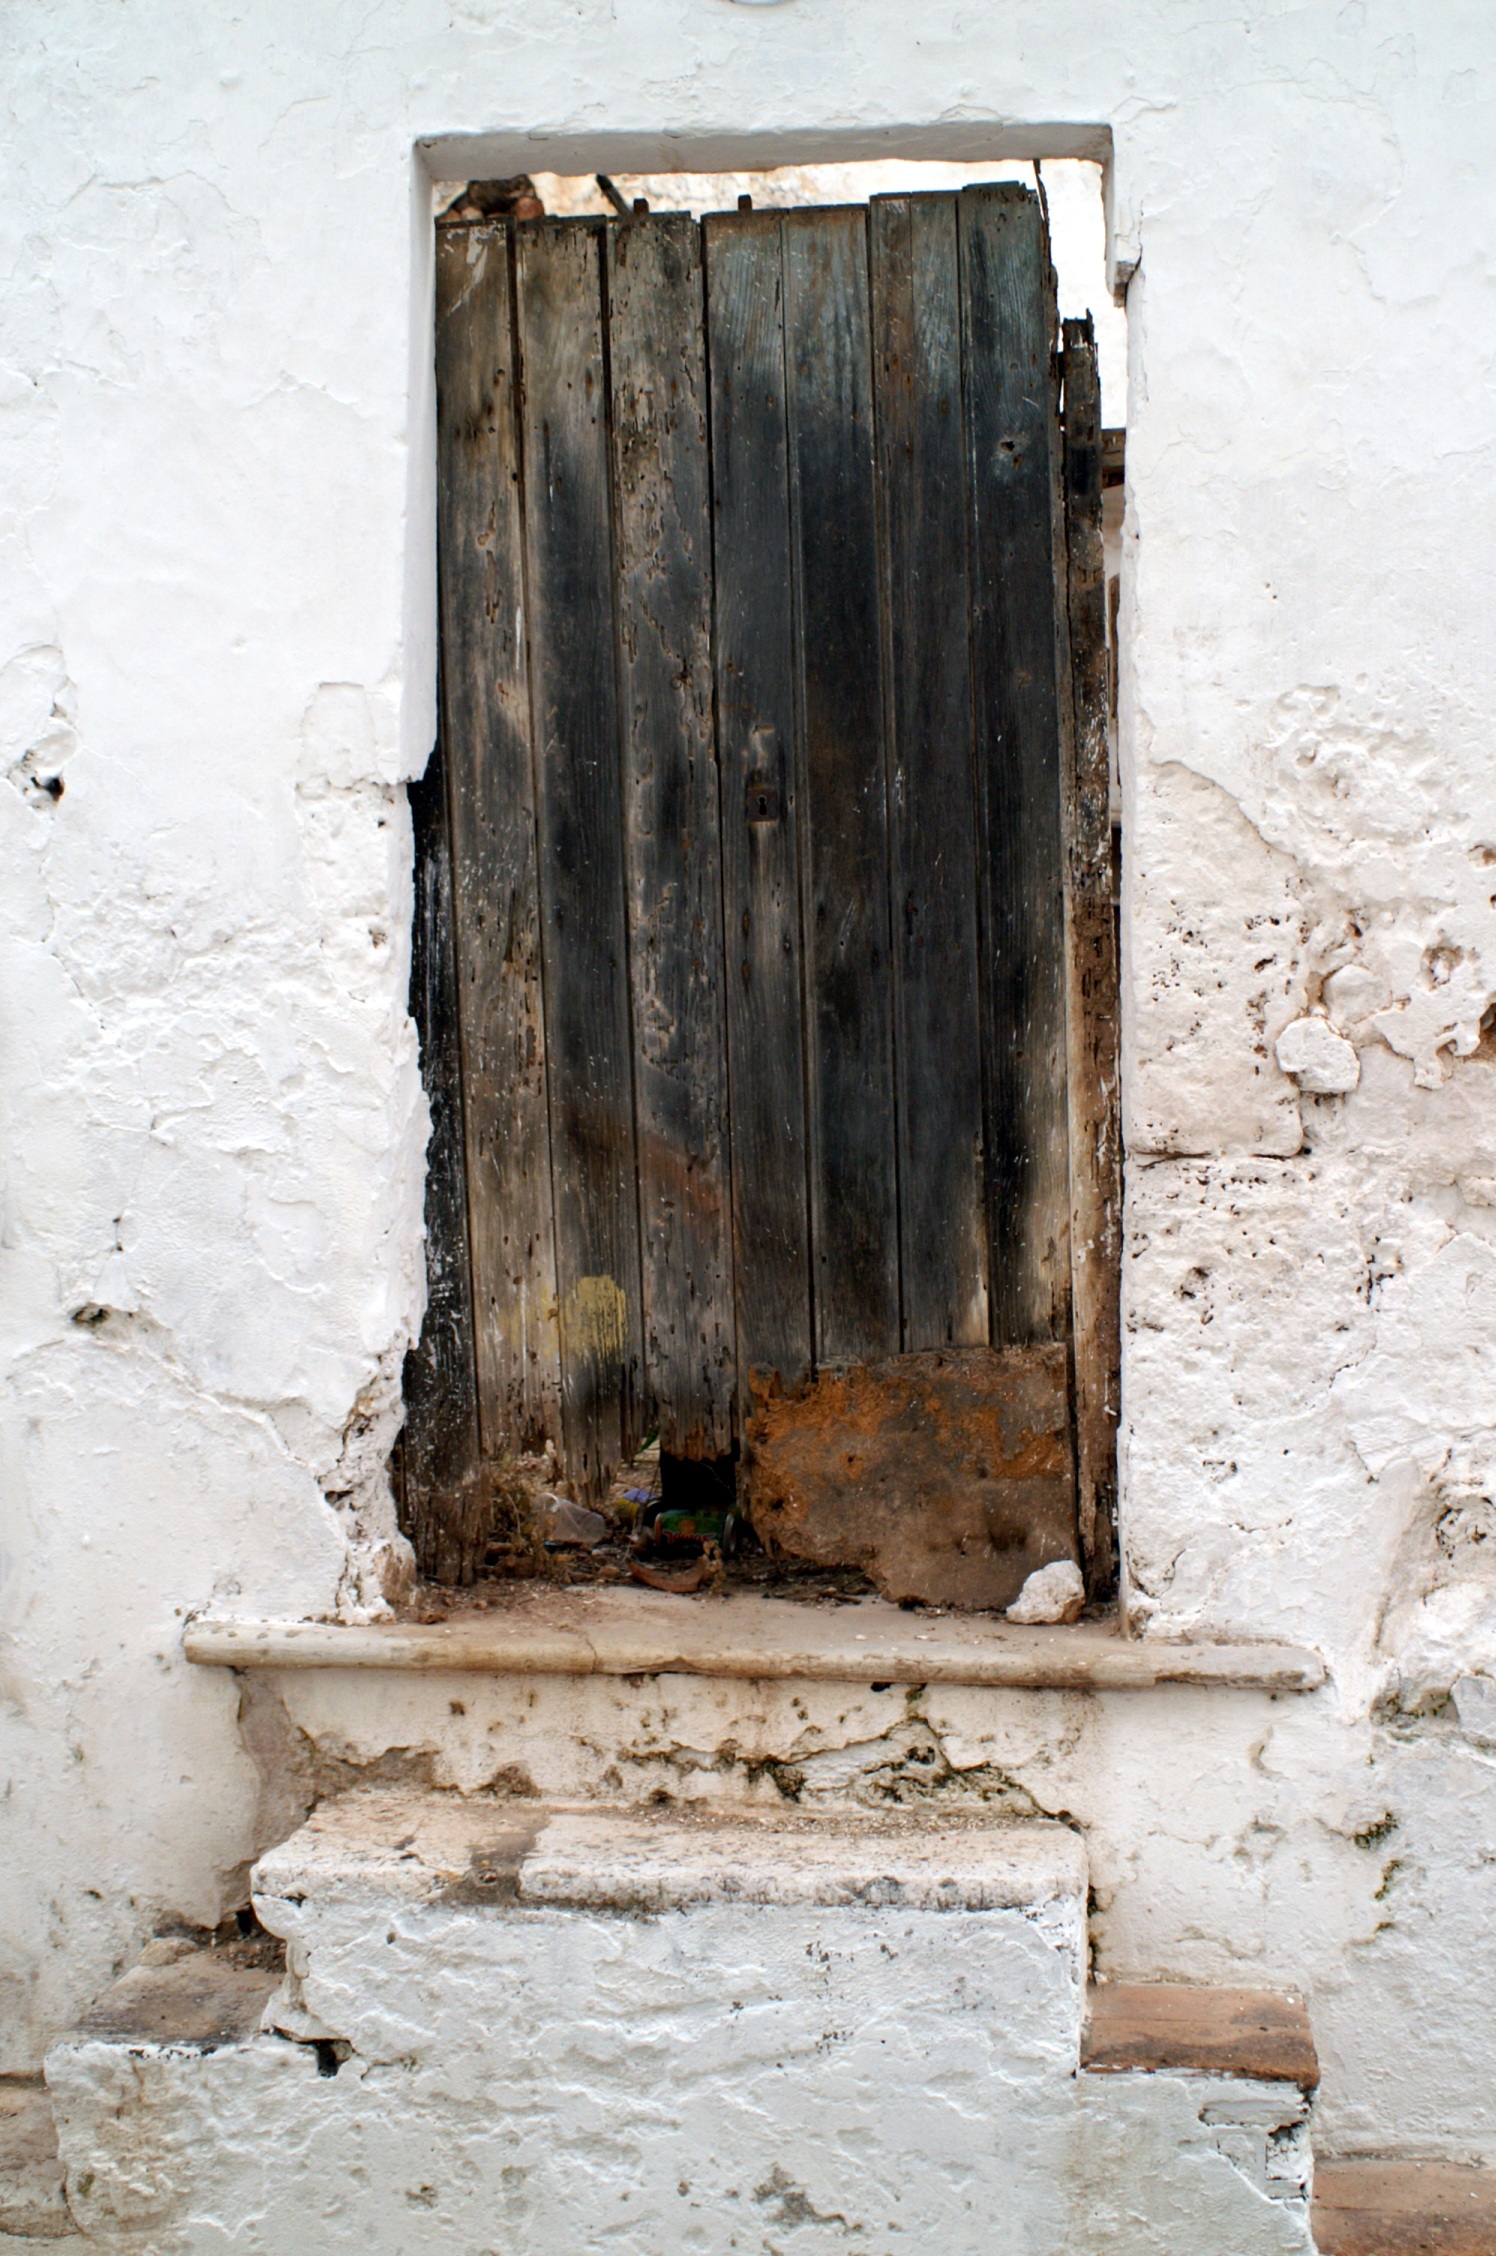
wood, white, house, texture, window, old, wall, color, brown, blue, furniture, door, material, art, temple, ruins, iron, ancient history